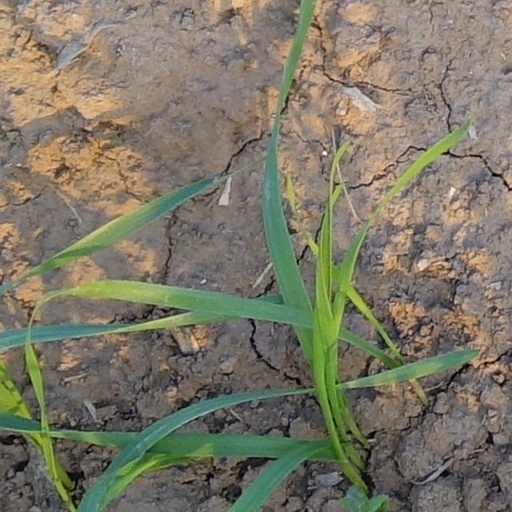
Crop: wheat